Haverford Township, Pennsylvania

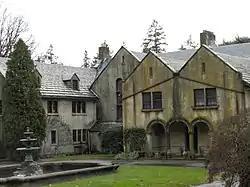
Allgates, November 2009

Haverford Township straddles the boundary between a hot-summer humid continental climate ("Dfa") and a humid subtropical climate ("Cfa"). The hardiness zone is 7a. The average monthly temperature in the Brookline/Oakmont vicinity ranges from 32.1 °F in January to 77.2 °F in July.